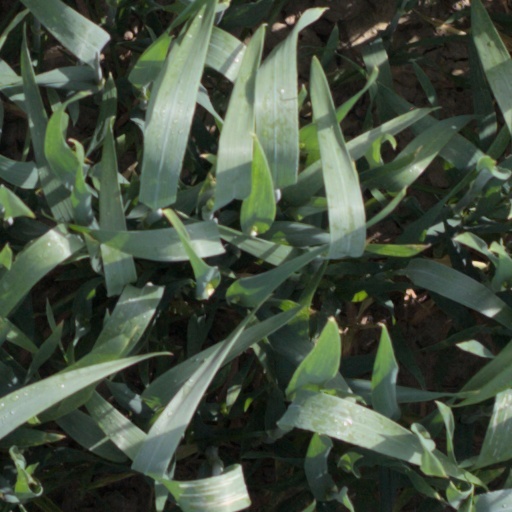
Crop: wheat